3rd Battalion, 8th Marines

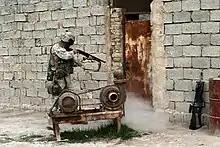
Marine from 3/8 breaching a door in 2005.

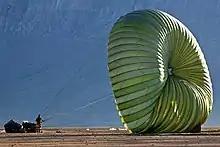
A Marine from Company I, 3/8, holds onto a parachute attached to a supply of water and food dropped by CLB-3 Marines from a C-130 cargo transport aircraft during Operation Backstop in Helmand province, Afghanistan, December 11, 2008.

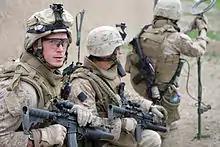
3rd Battalion, 8th Marine Regiment conduct a local security patrol in the abandoned village, Afghanistan, on April 12, 2009

Commandant Gen. David H. Berger, former Commanding Officer of 3rd Battalion, 8th Marines, released a press statement stating,"Developing a force that incorporates emerging technologies and a significant change to force structure within our current resource constraints will require the Marine Corps to become smaller and remove legacy capabilities". In May 2020, 3rd Battalion was listed as one of the units proposed to be deactivated. U.S. Marine Corps Col. John H. Rochford, the commanding officer of 8th Marine Regiment, and Sgt. Maj. Keith D. Hoge, the sergeant major of 8th Marine Reg., both with the 2nd Marine Division, cased the regimental colors during a deactivation ceremony on Camp Lejeune, North Carolina on January 28, 2021.